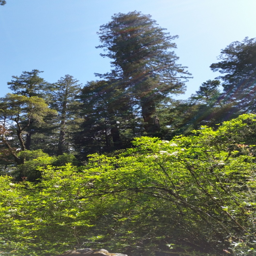
father of the forest from a distance